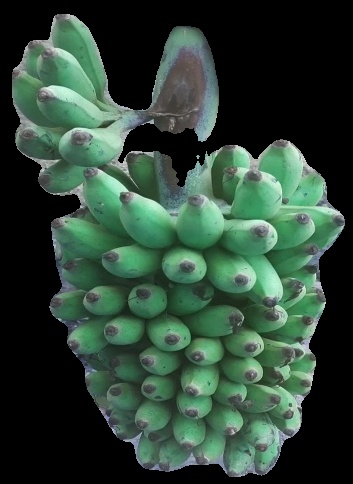
Variety: elakki-bale
Grade: grade2